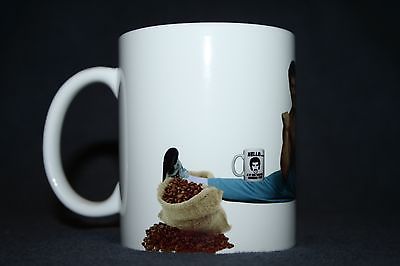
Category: mug